Evening Standard Theatre Award for Best Play

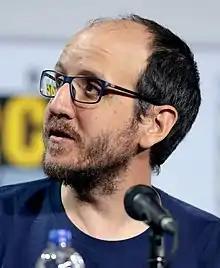
The 2023 recipient: Jack Thorne

The "Evening Standard" Theatre Award for Best Play is an annual award presented by the "Evening Standard" since 1955, in recognition of achievement in British theatre.